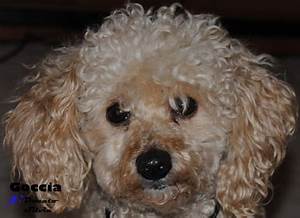
Label: cane